Cleopatra Selene II

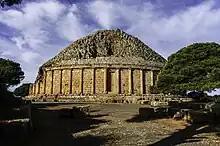
The Royal Mausoleum of Mauretania, a tomb of Cleopatra Selene II and Juba II in Tipaza, Algeria.

Octavia arranged for Cleopatra Selene to marry the intellectual King Juba II, whose father had committed suicide in 46 BC. He was sent to be raised in Caesar's household however upon Caesar's death in 44 BC custody passed to Octavian, the future Augustus. The marriage likely took place in 25 BC, when Cleopatra Selene was of proper age and Juba II was sent to rule Mauretania, and was commemorated in an epigram that survives in its entirety: